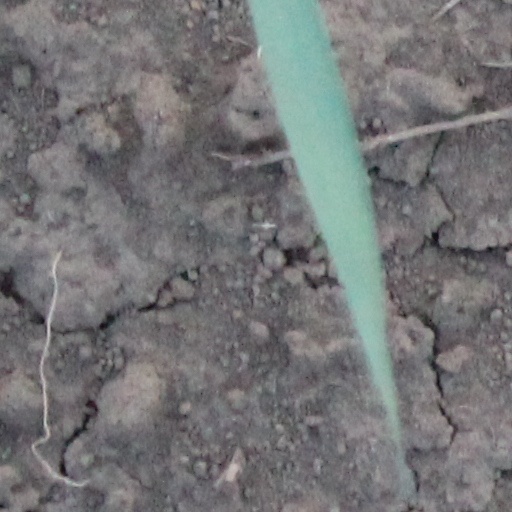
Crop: wheat